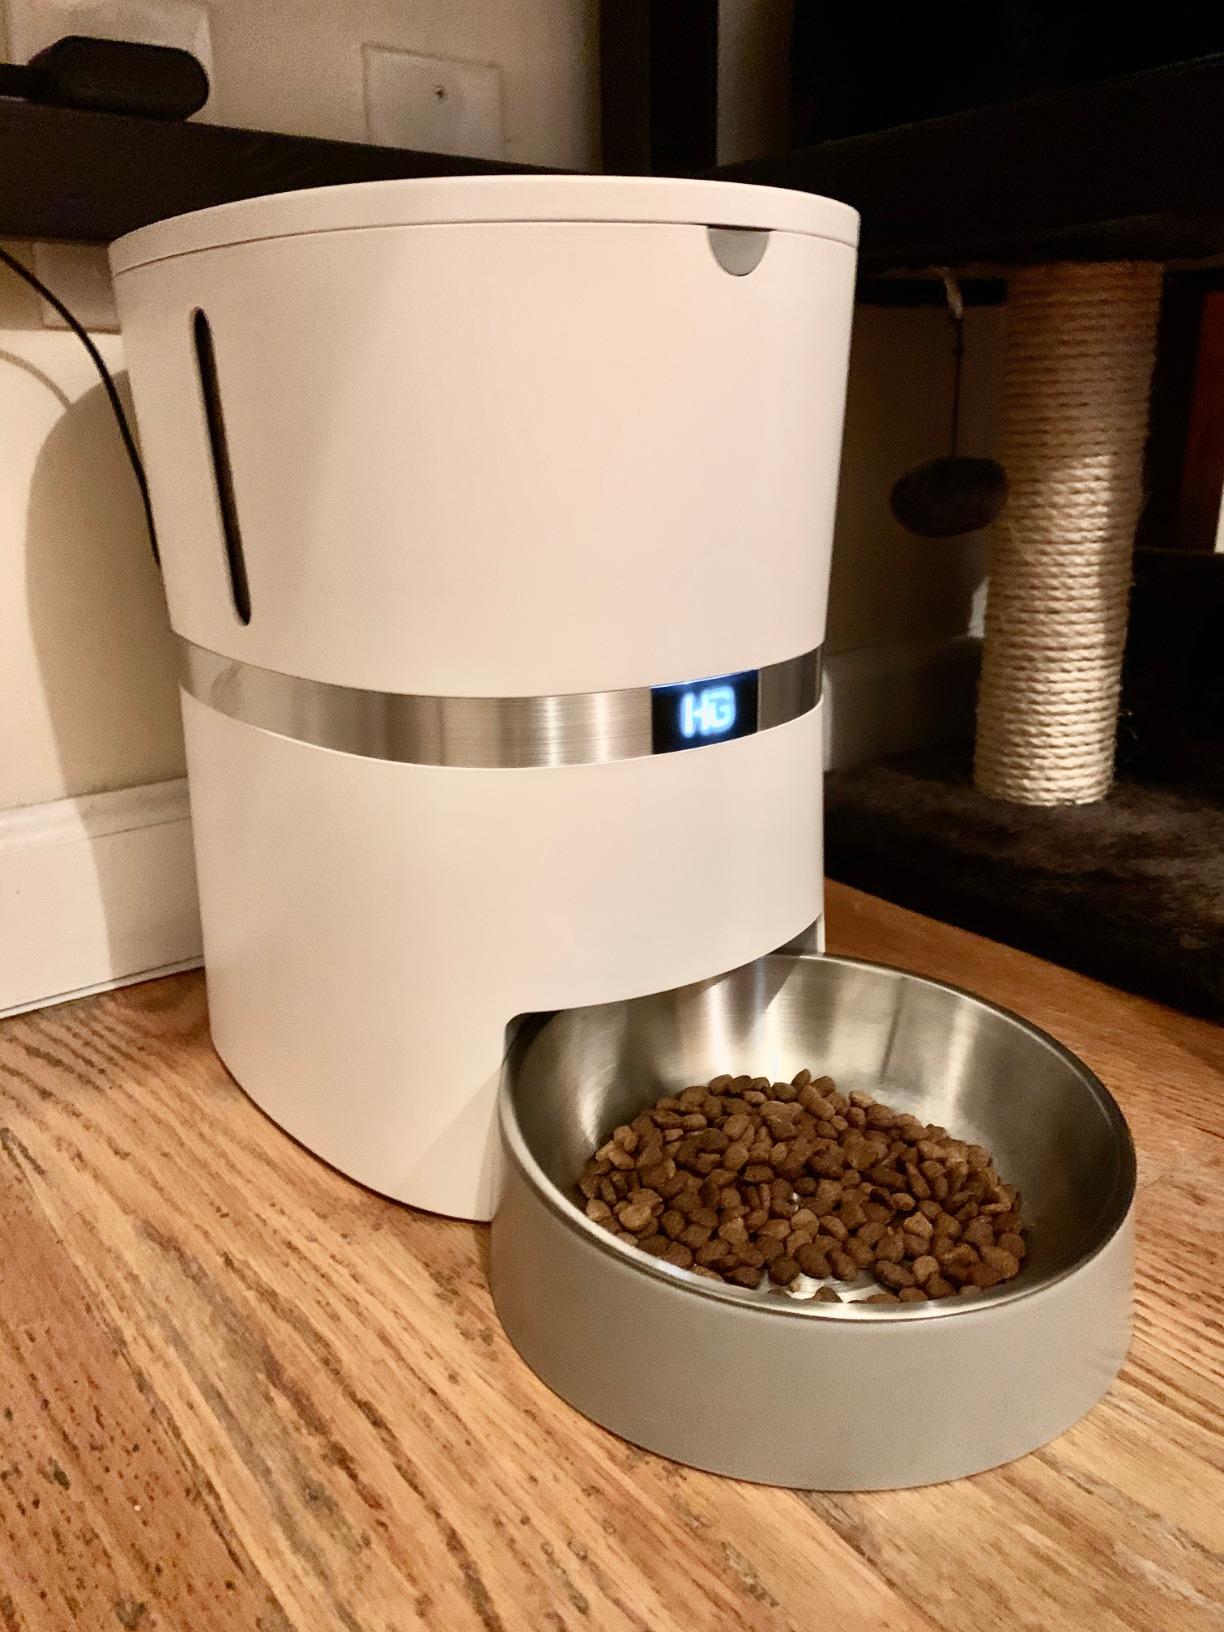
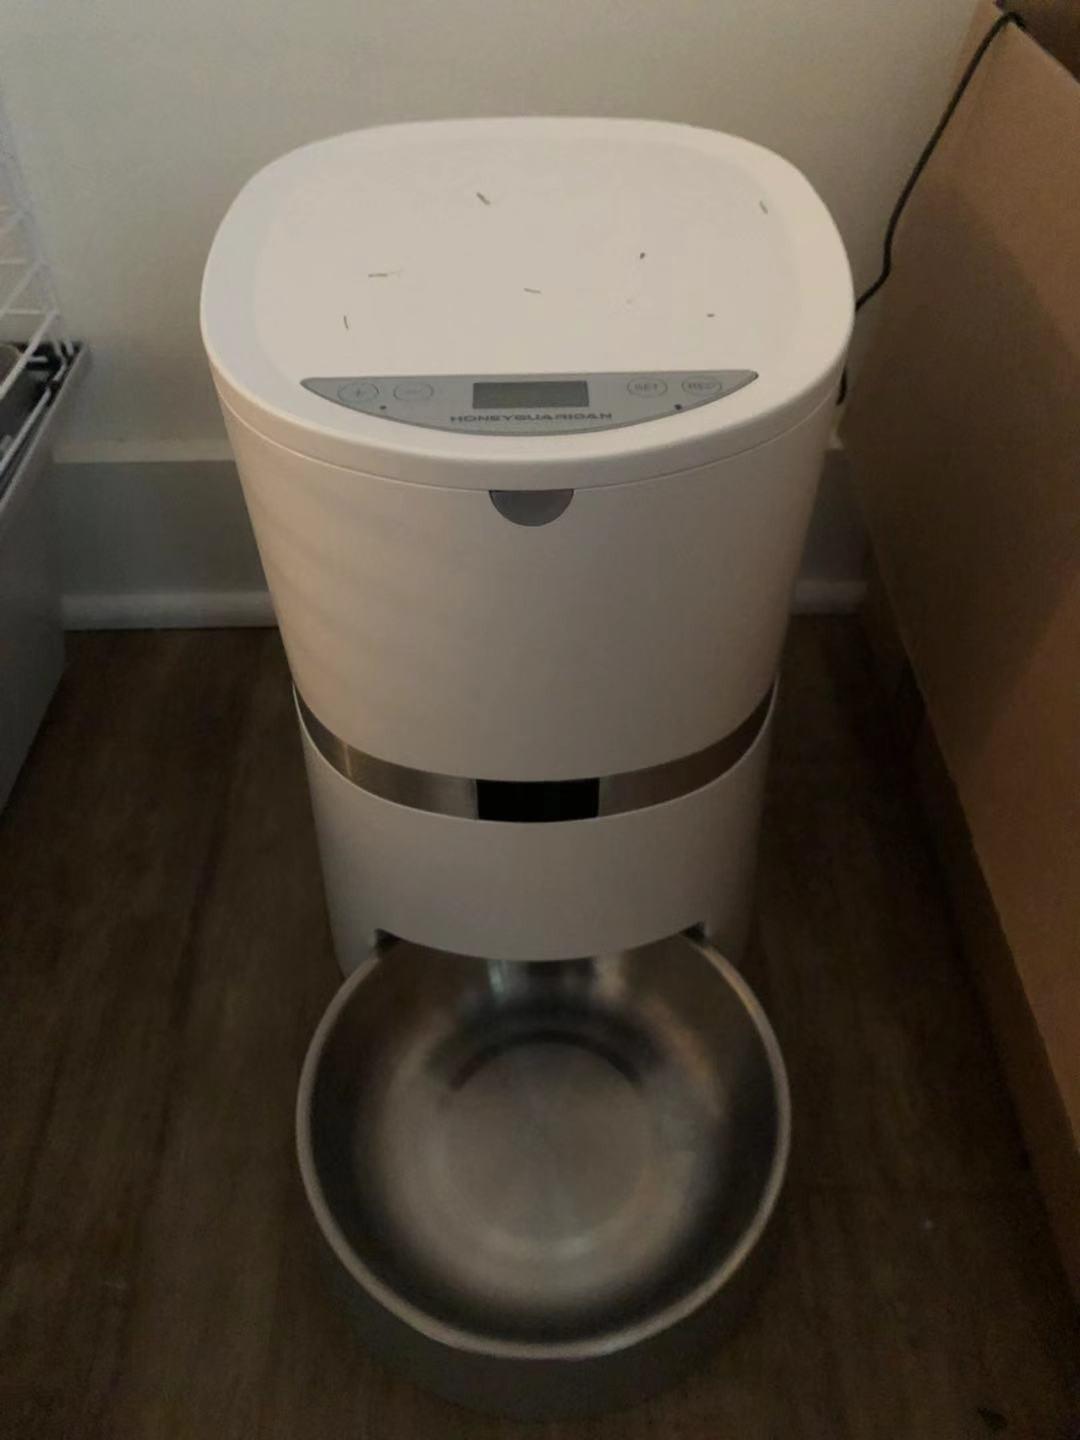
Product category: items_feeder
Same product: yes